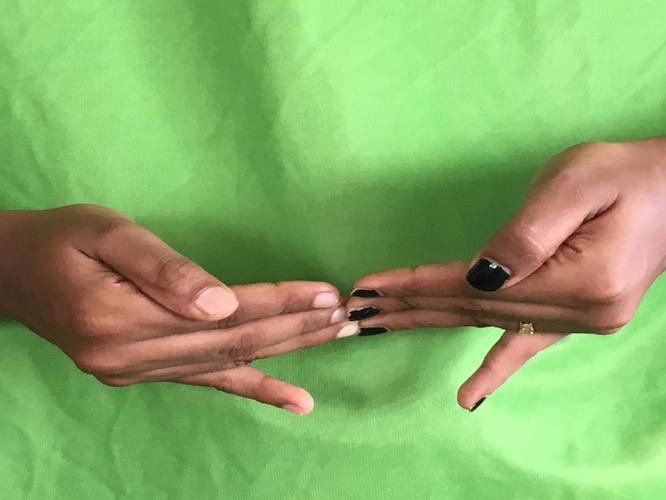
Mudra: Khatva
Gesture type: double_hand